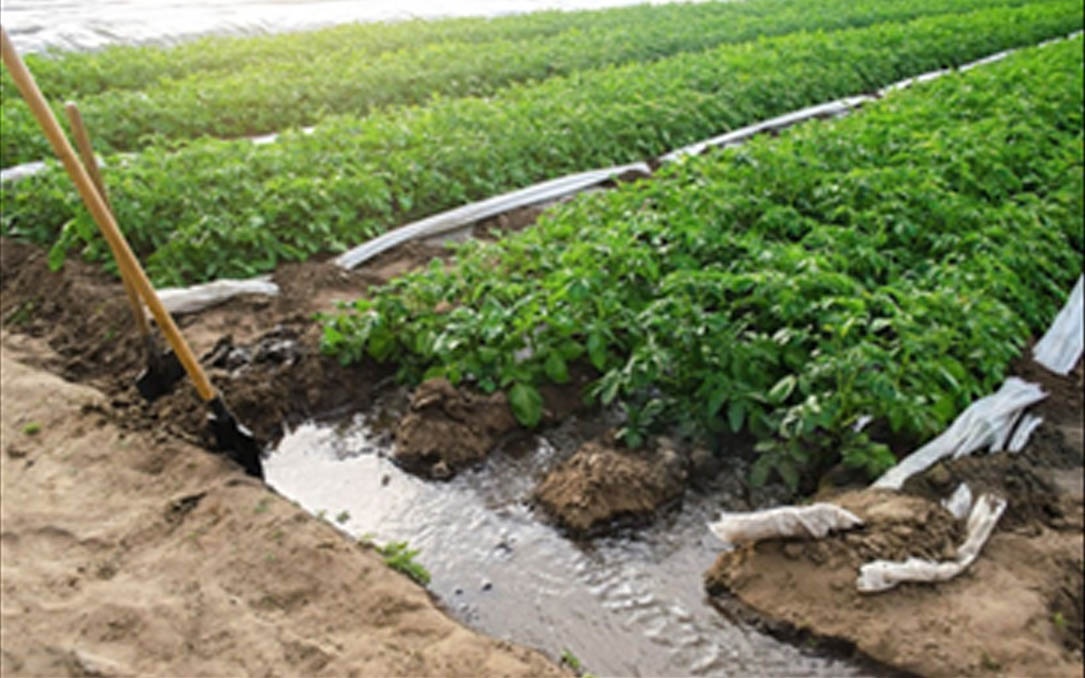
Hapa ni shambani na huu ni mtindo wa kisasa unaotumia mabomba katika umwagiaji maji na madawa kuna mimea ambao tunaona imepandwa katika sehemu hii na imemea kwa uzuri kwa vile inamwagiliwa madawa vile ambavyo inastahili.